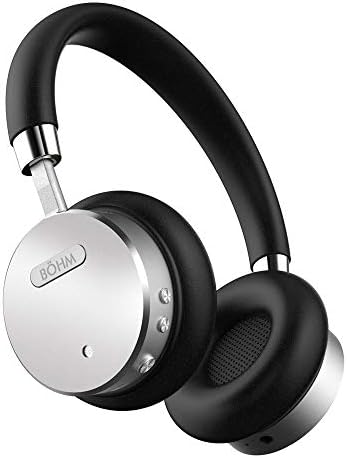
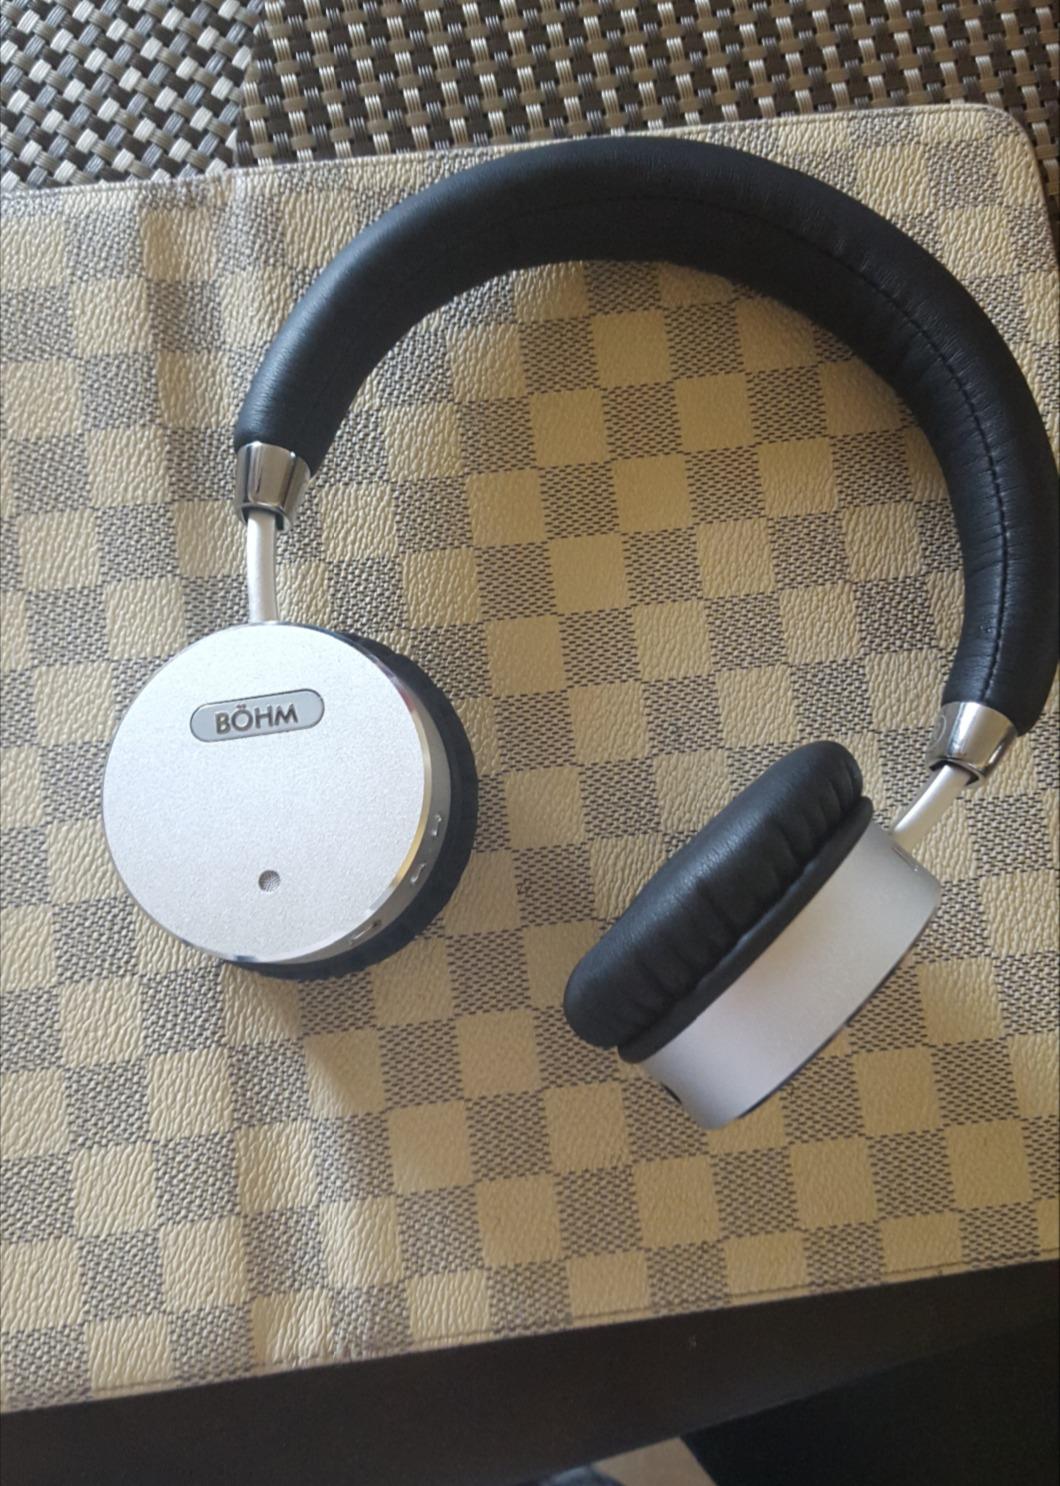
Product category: headphones
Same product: yes